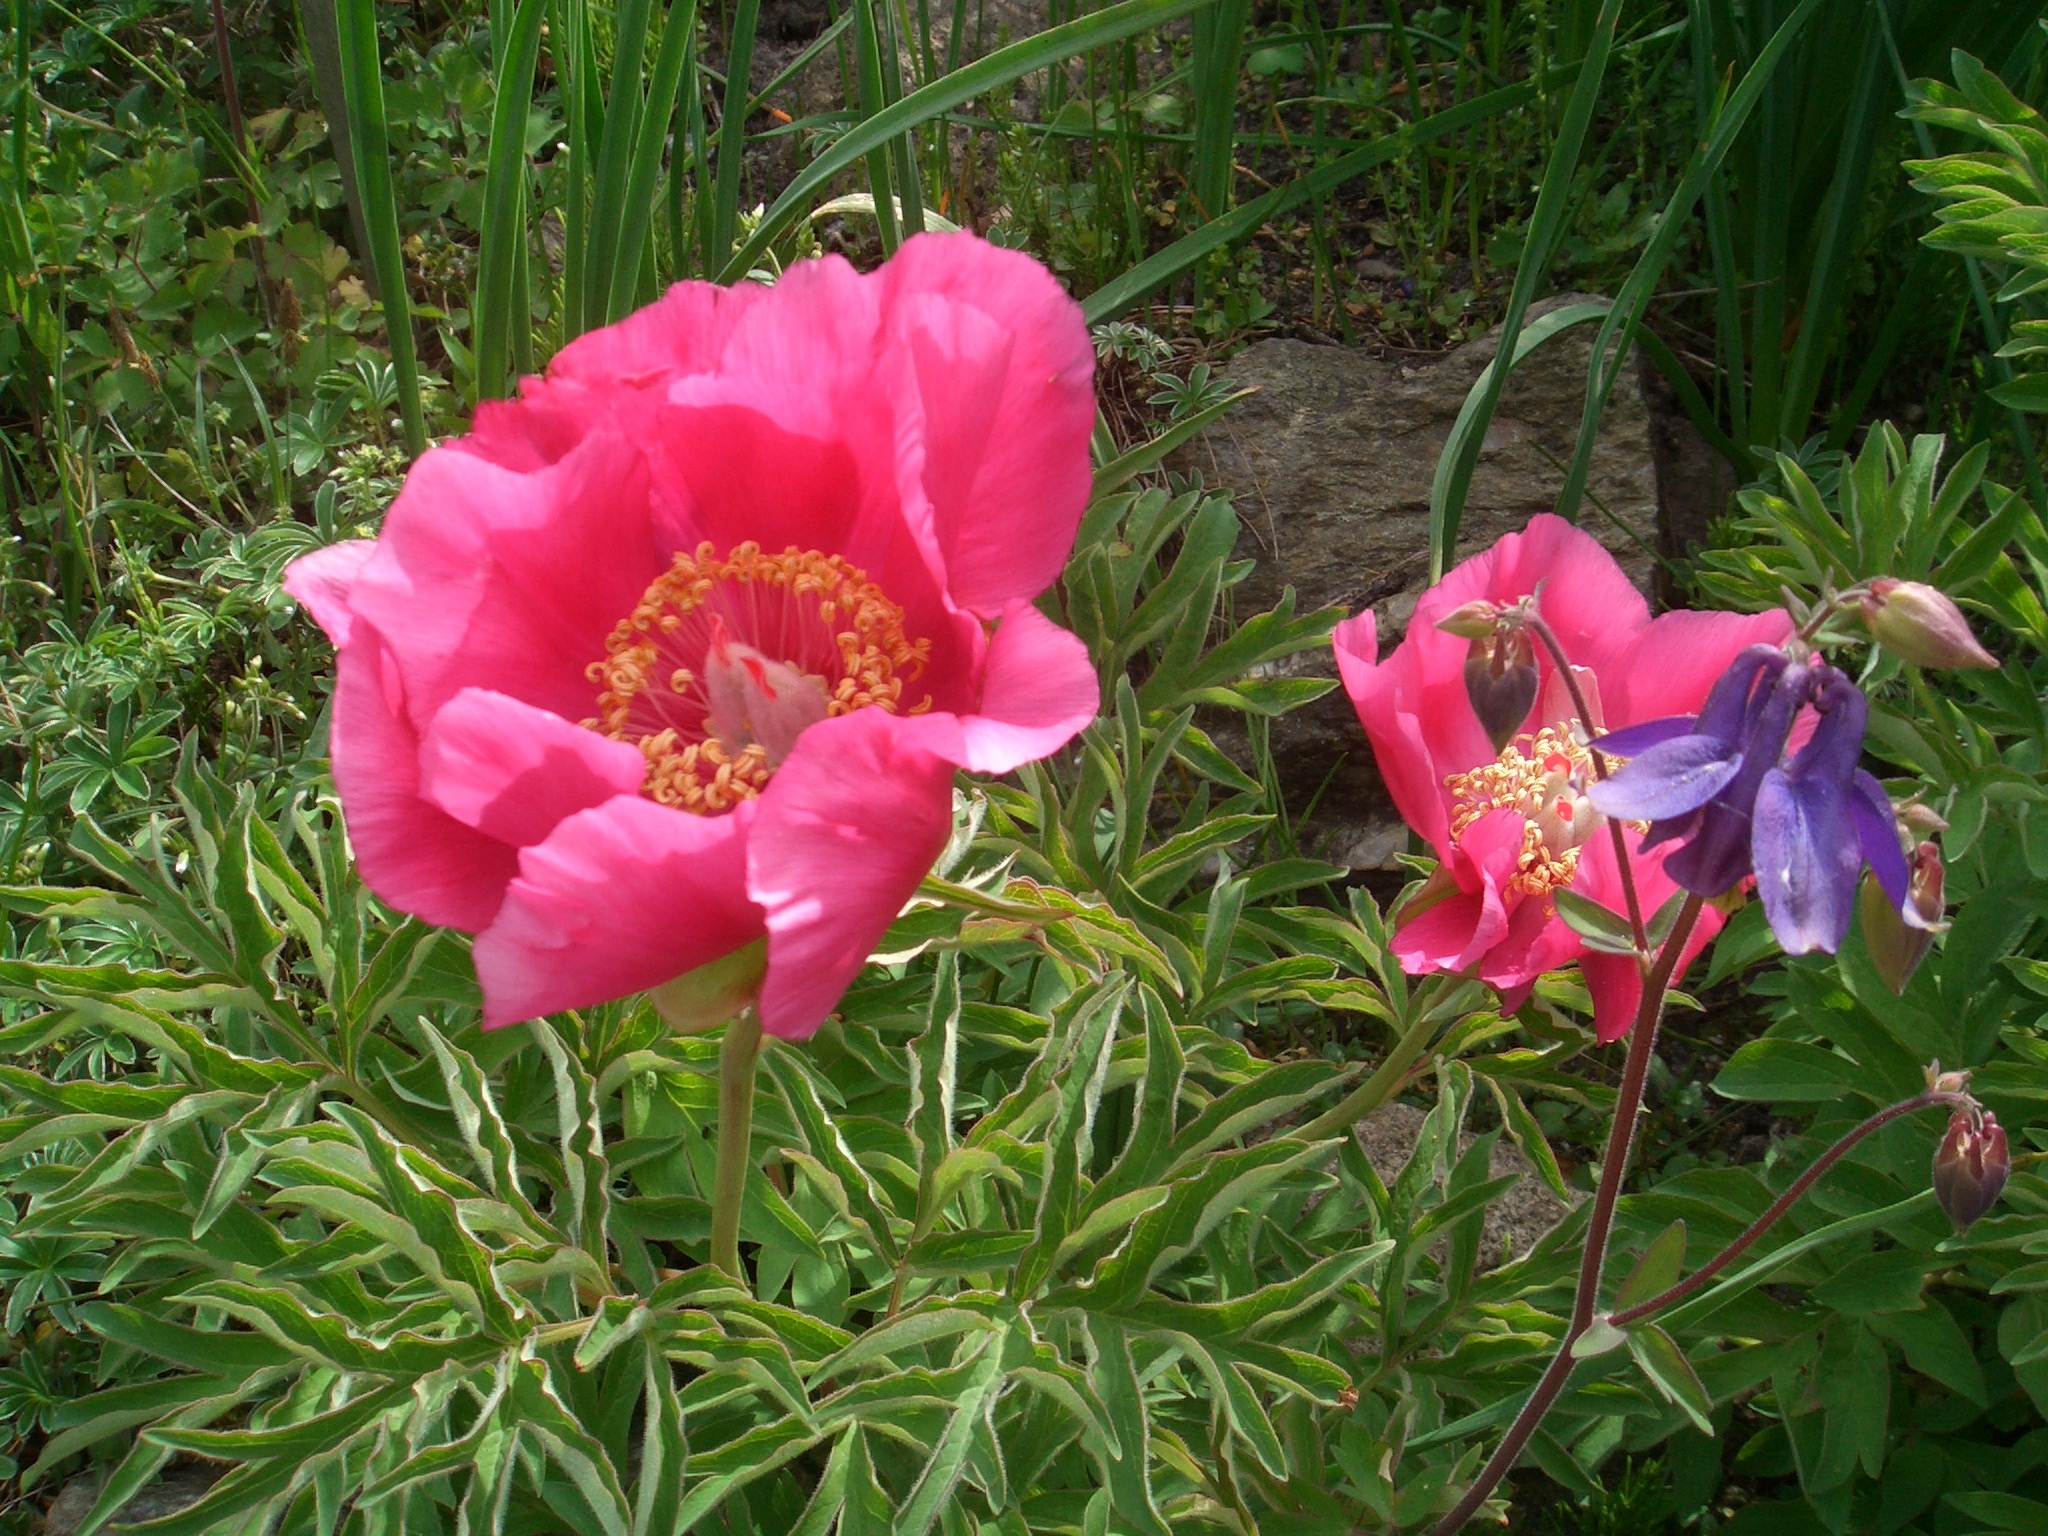
nature, plant, flower, petal, spring, botany, flora, peony, flowering plant, land plant